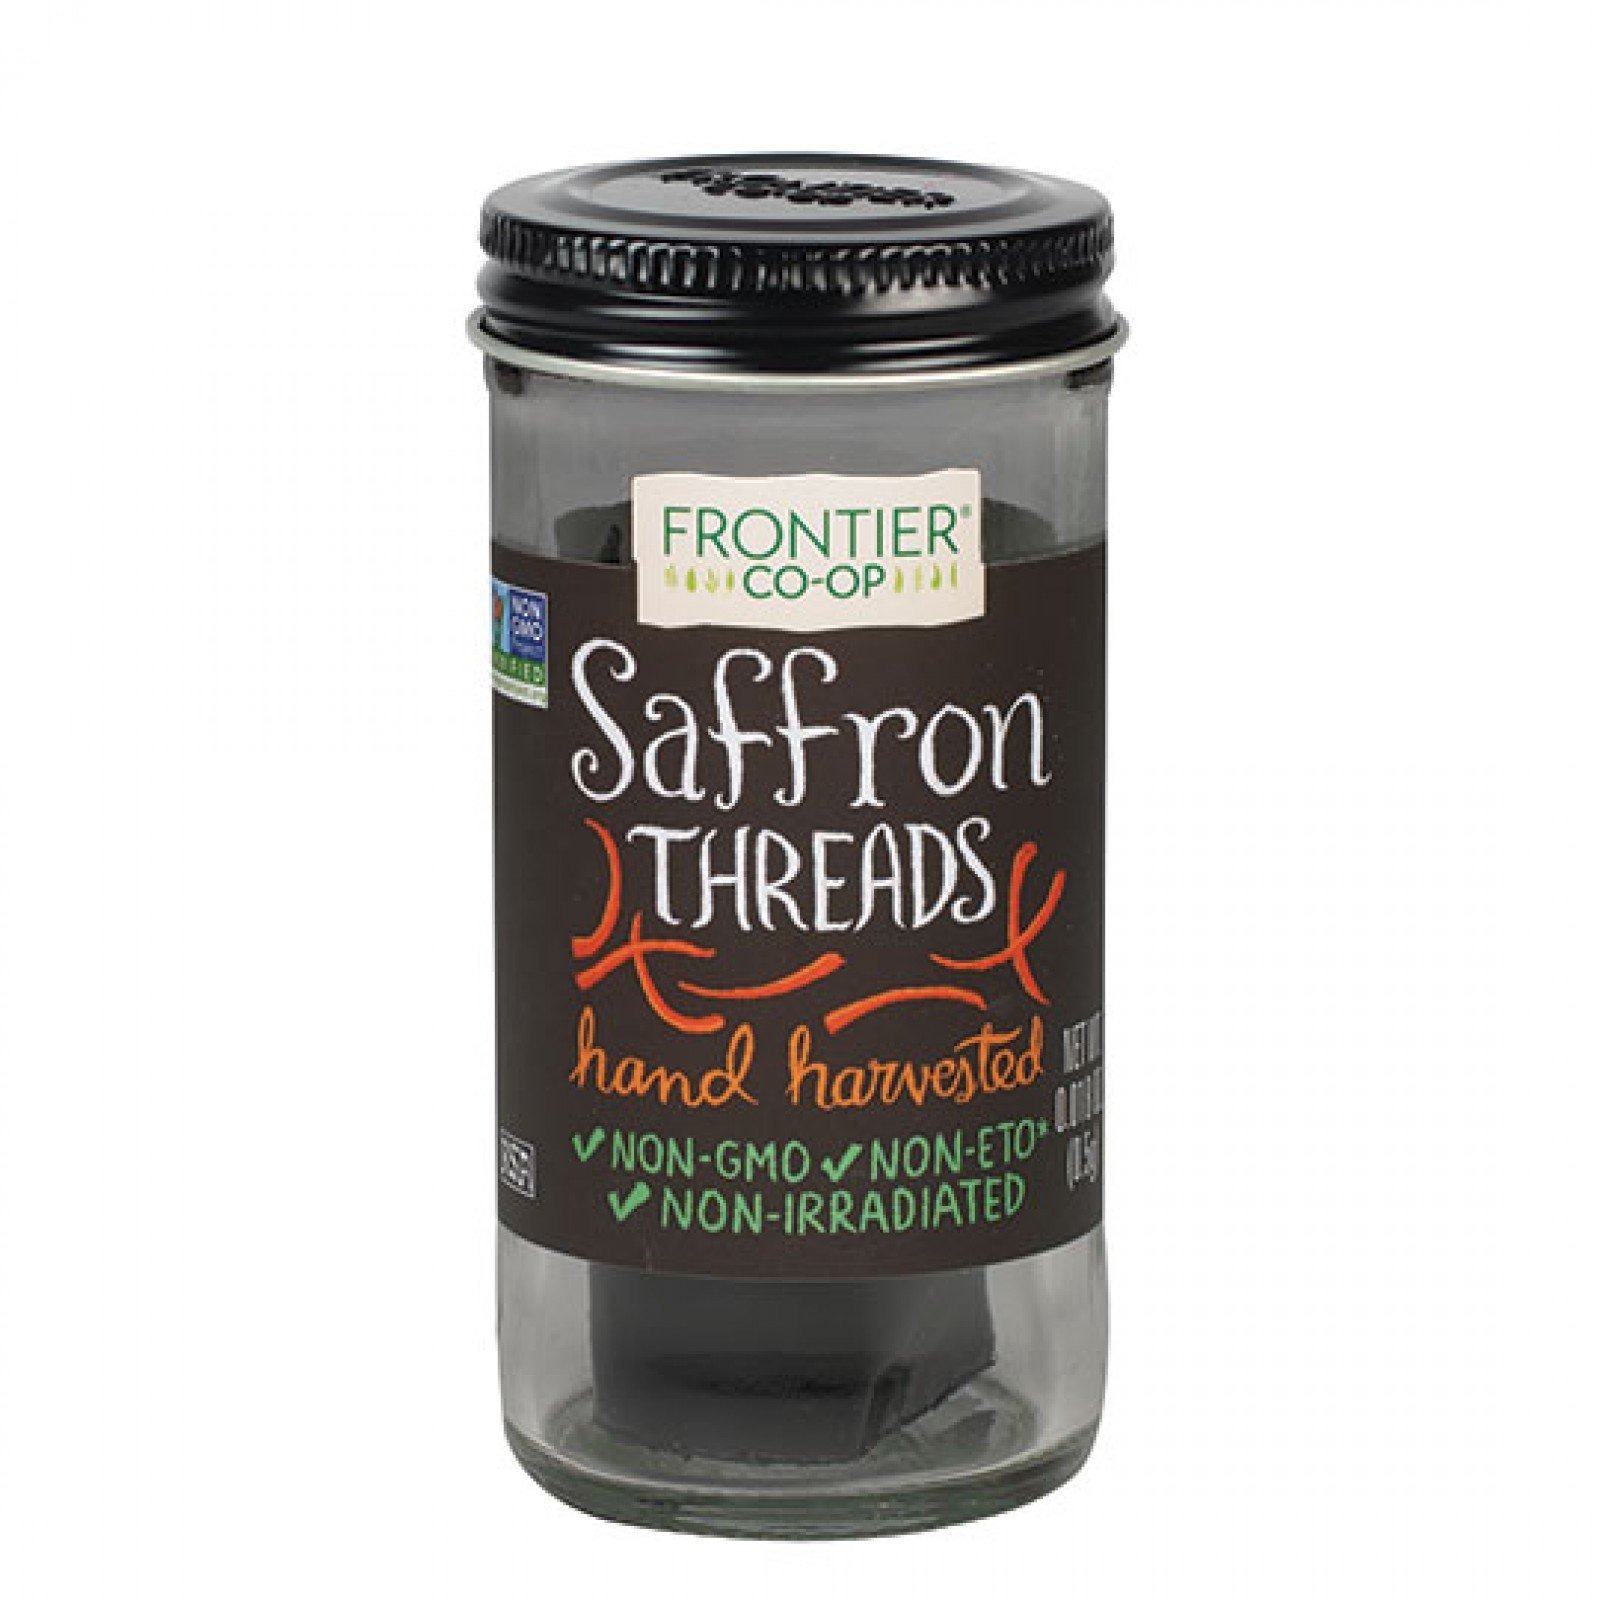
Item Name: Frontier Co-op Saffron Threads, 0.018 Ounce Bottle, Hand Harvested, For Mediterranean, Arabian and Indian Recipes, Kosher
Bullet Point 1: 0.5 Ounce Bottle
Bullet Point 2: The world's most precious spice, with a lovely color, sweet aroma and distinct flavor
Bullet Point 3: All-Natural, Non-GMO Verified
Bullet Point 4: Non-Irradiated, Kosher
Bullet Point 5: Frontier is a member owned co-op, responsible to people and planet
Value: 0.02
Unit: Ounce

Price: 15.51